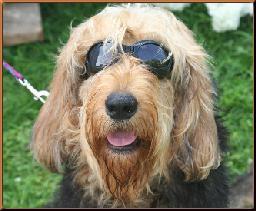
otterhound